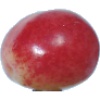
Label: Cherry Rainier 1